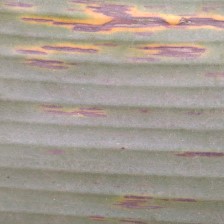
Label: sigatoka